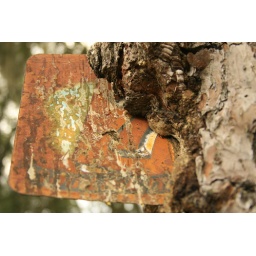
Iron sign sticking out of tree on Hwy 21 near Hunting Island State Park in South Carolina.